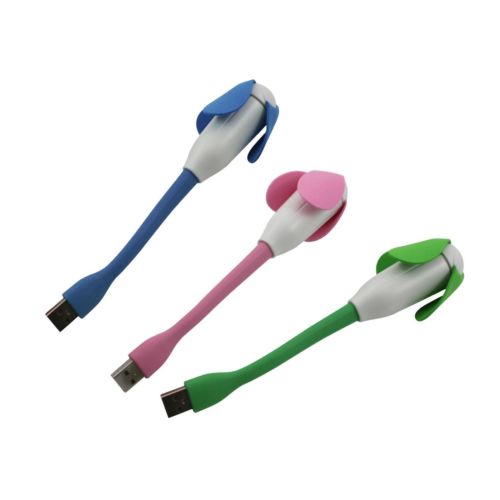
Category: fan